Mexico at the Copa América

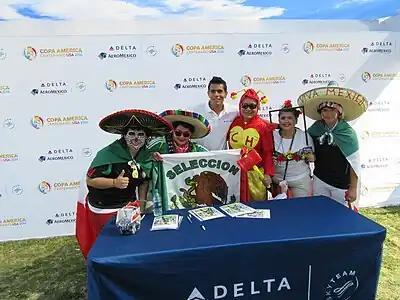
Three-time Copa América squad member and 2001 finalist Oswaldo Sánchez (middle) celebrating with fans ahead of the group match against Jamaica at the Copa América Centenario.

The Copa América is South America's major tournament in senior men's football and determines the continental champion. Until 1967, the tournament was known as South American Championship. It is the oldest continental championship in the world.